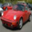
Label: automobile